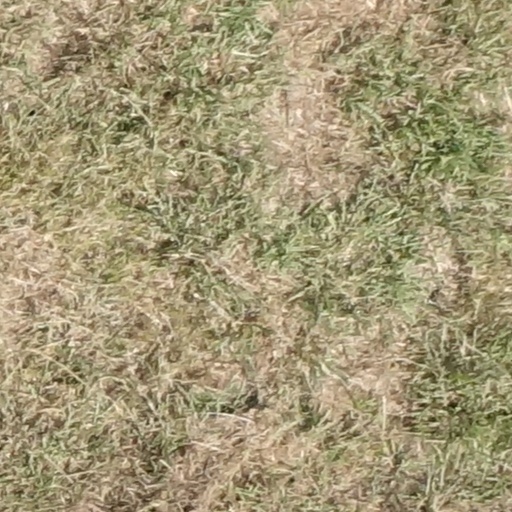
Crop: sorghum